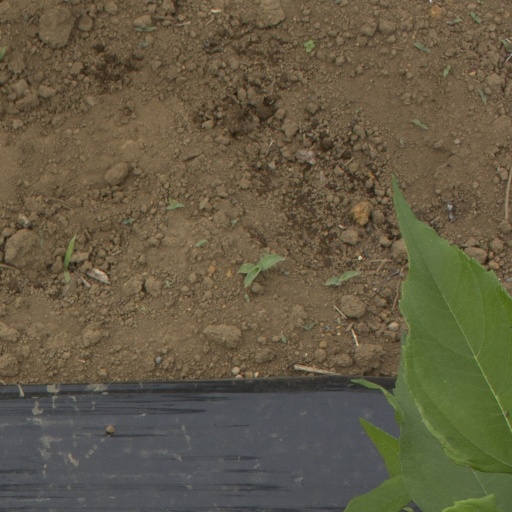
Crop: Jerusalem artichoke